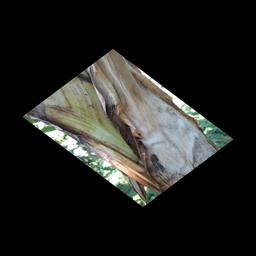
Label: BACTERIAL SOFT ROT